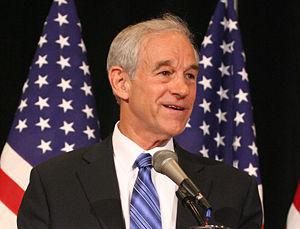
Ronald Ernest Paul dit Ron Paul, né le 20 août 1935, est un homme politique américain, membre du Parti républicain, représentant du Texas à la Chambre des représentants de 1976 à 1977, de 1979 à 1985, puis enfin de 1997 à 2013. Il a été candidat à l'élection présidentielle de 1988 pour le Parti libertarien, à l'investiture du Parti républicain pour l'élection présidentielle de 2008 et pour l'élection présidentielle de 2012.